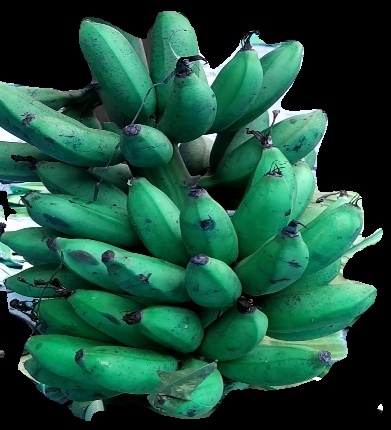
Variety: rasbale
Grade: grade3